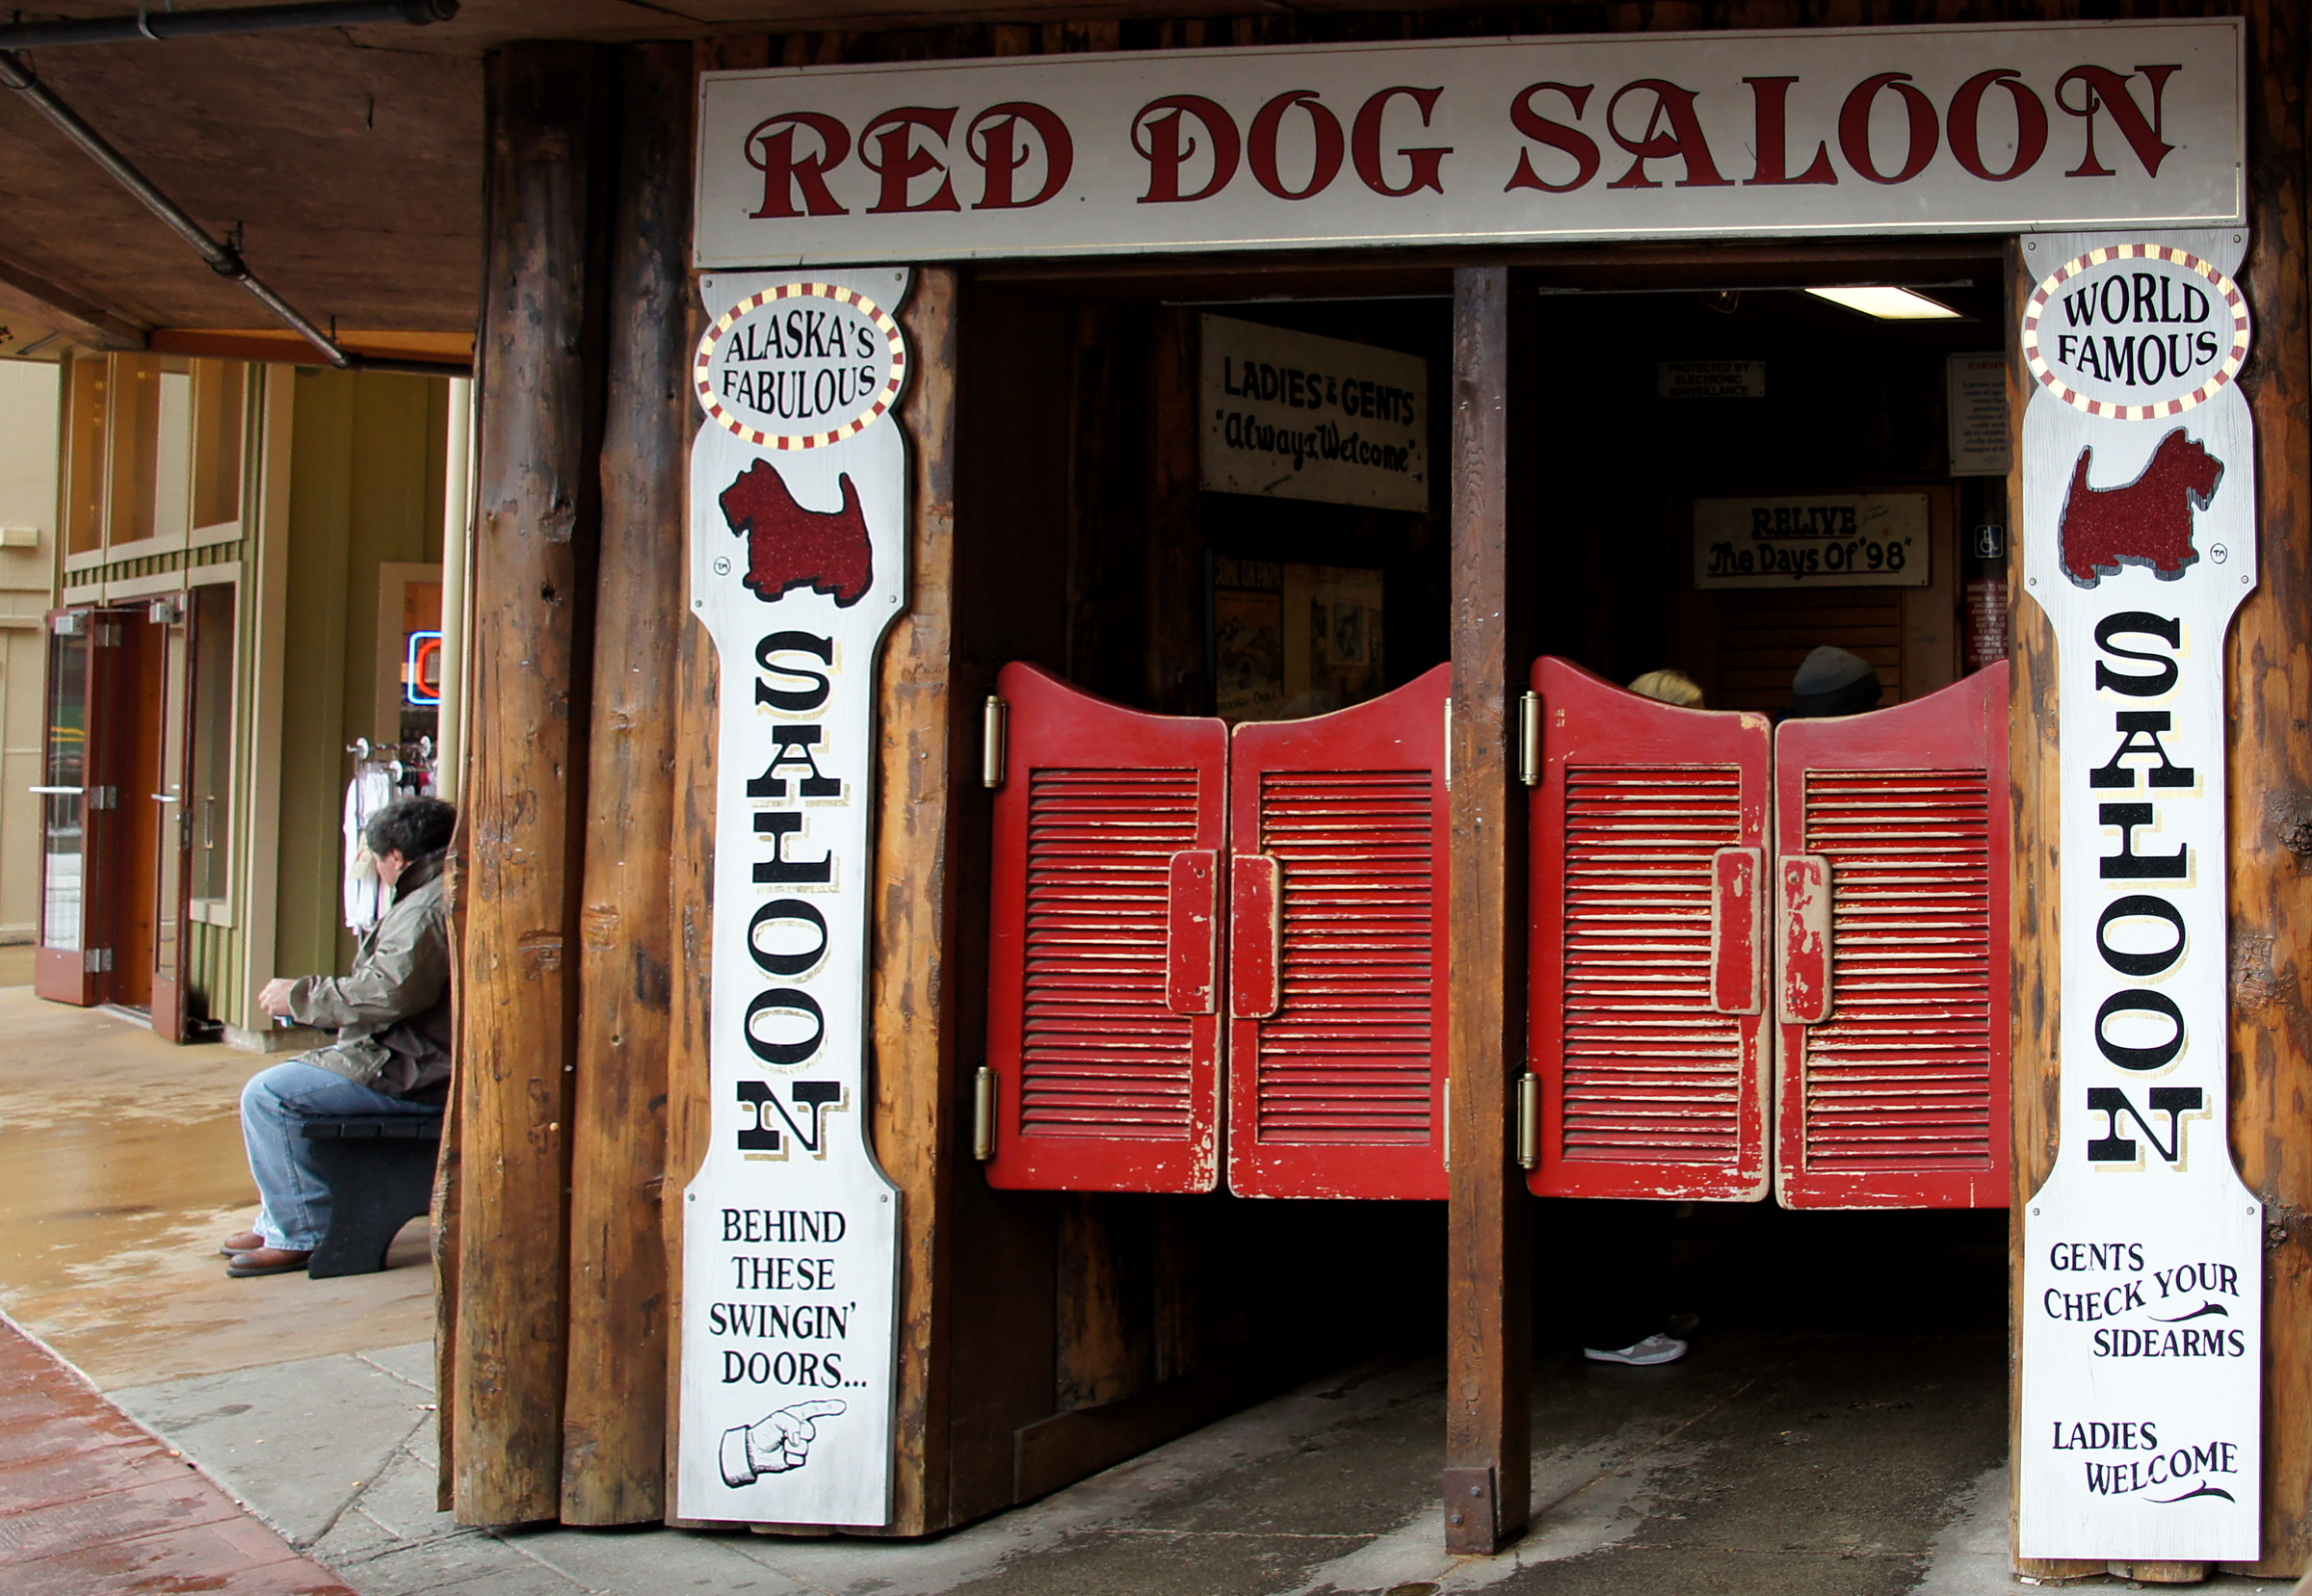
road, street, sign, red, color, signage, art, alaska, sonyalpha, alaskancruise, juneau, reddogsaloon